16th Street Baptist Church

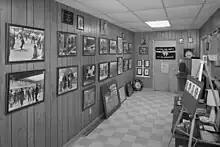
Basement exhibition at the 16th Street Baptist Church in Birmingham, Alabama, with pictures of the events of the Civil Rights Movement and the 1963 bombing of the church.

During the civil rights movement of the 1960s, the 16th Street Baptist Church served as an organizational headquarters, site of mass meetings and rallying point for African Americans protesting widespread institutionalized racism in Birmingham, Alabama, and the South. The ministers Fred Shuttlesworth, who was the chief local organizer, Southern Christian Leadership Conference (SCLC) leader Martin Luther King Jr., and SCLC leader James Bevel, who initiated the Children's Crusade and taught the students nonviolence, were frequent speakers at the church and led the movement.